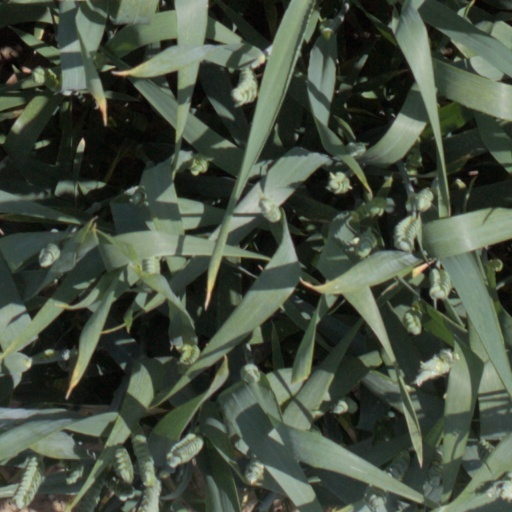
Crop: wheat